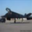
Label: airplane